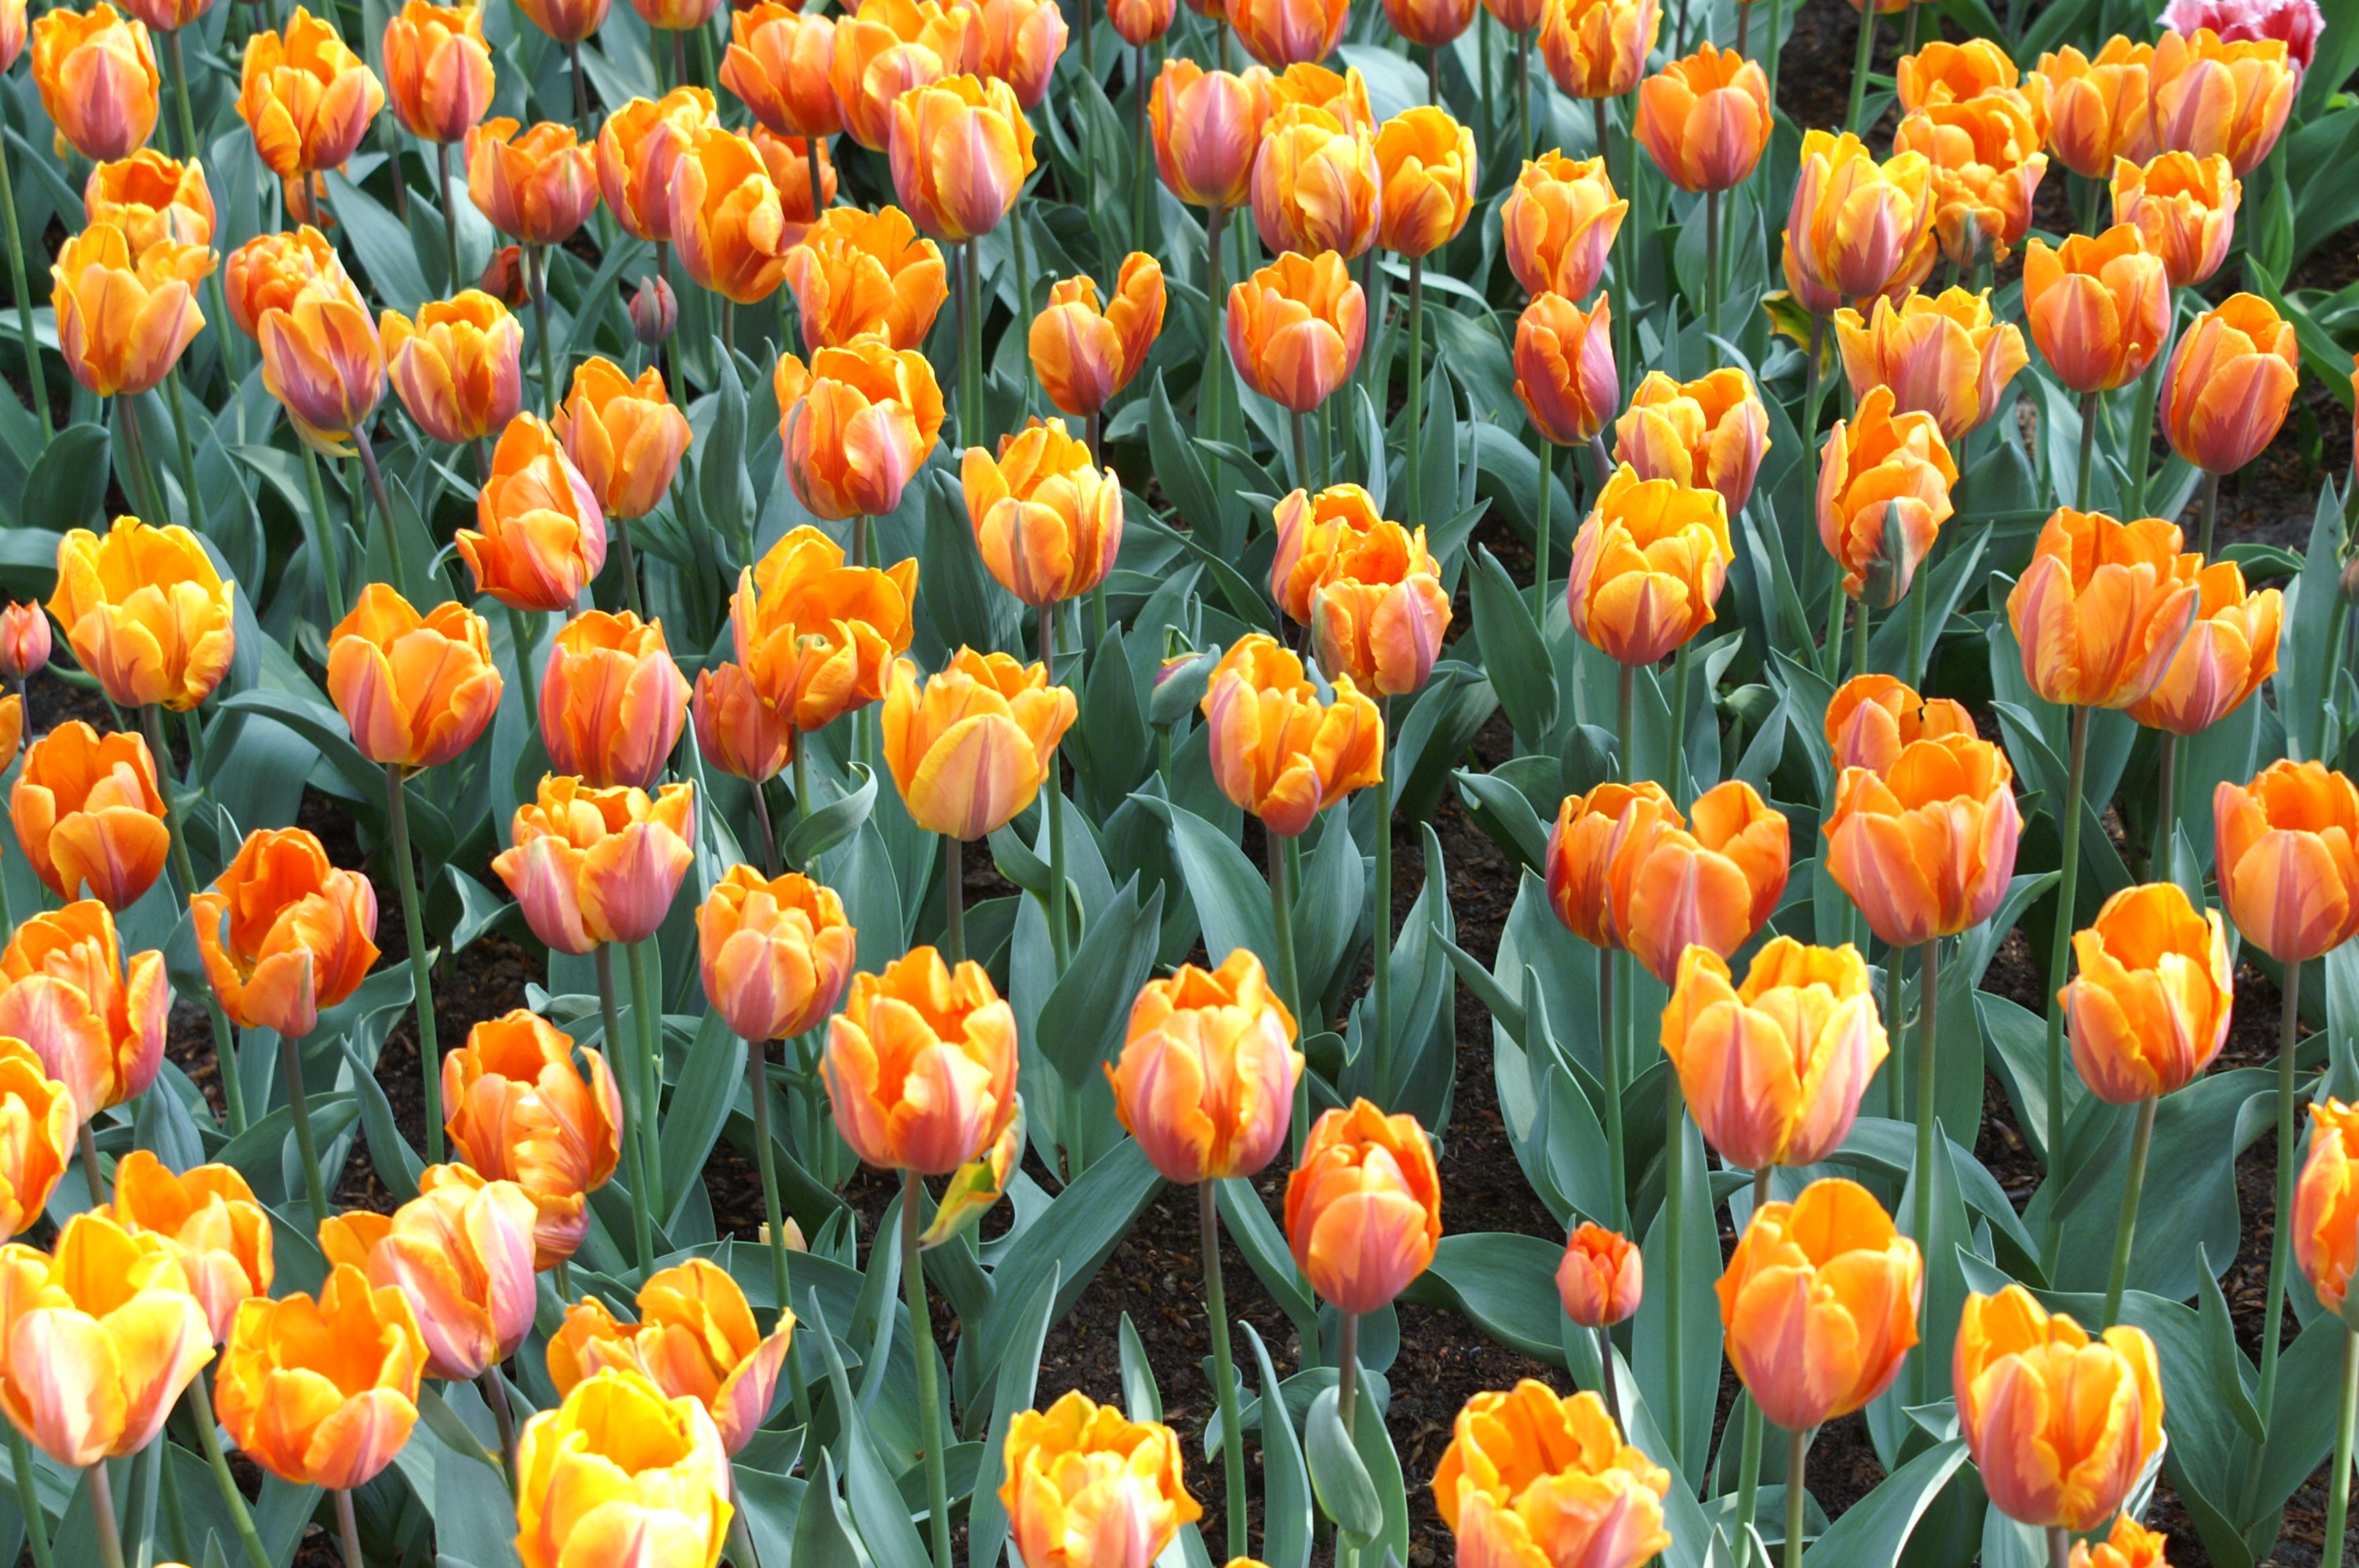
nature, plant, flower, tulip, spring, holland, wallpaper, tulips, keukenhof, flowering plant, tulip fields, lily family, land plant